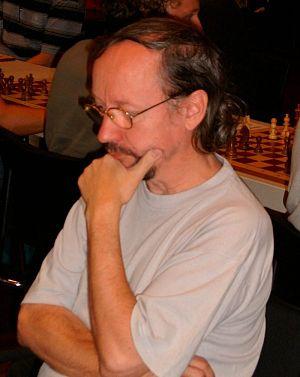
József Pintér est un joueur d'échecs et un entraîneur hongrois né le 9 novembre 1953 à Budapest. Grand maître international depuis 1982 et champion de Hongrie en 1978 et 1979, il a participé à huit olympiades d'échecs de 1980 à 1998 et à trois tournois interzonaux de 1982 à 1987.